Sebastian Sauve

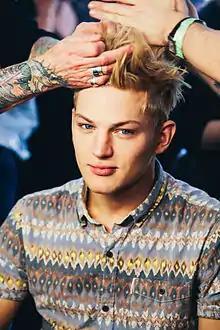
Sauve backstage at the New York Fashion Week, February 2013.

Sebastian Gabriel Sauvé (born August 19, 1987) is an American male model. Born in Royal Oak, Michigan, he began his modeling career in 2010, after being scouted during his stay in Los Angeles. He first signed a modeling contract with Premier Model Management in London. Since then, he has worked for many fashion designers, including Calvin Klein, Jeremy Scott, Versace or Givenchy and appeared in magazines such as "Attitude", "GQ" and "Esquire". He is one of the most successful male models and was ranked one of the Top 50 models by Models.com. He has also been the advertising face of the international e-commerce market by Nergal Limited.